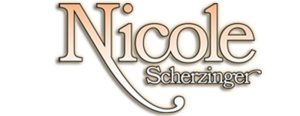
Nicole Prascovia Elikolani Valiente Scherzinger, née le 29 juin 1978, est une chanteuse, danseuse, parolière et actrice américaine d'origine hawaïenne.